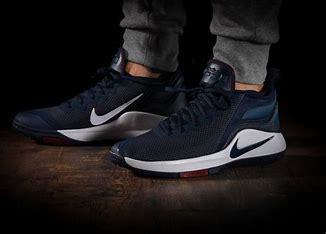
Brand: Nike
Model: Lebron Witness 7